River

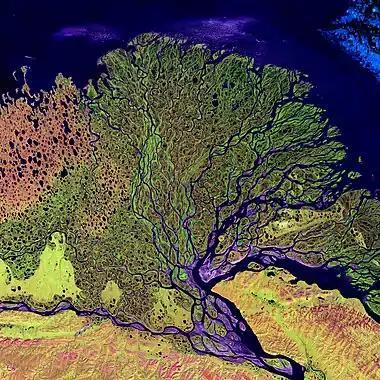
The delta of the Lena River in Russia is formed from the river's sediment.

A river in a permeable area does not exhibit this behavior and may even have raised banks due to sediment. Rivers also change their landscape through their transportation of sediment, often known as alluvium when applied specifically to rivers. This debris comes from erosion performed by the rivers themselves, debris swept into rivers by rainfall, as well as erosion caused by the slow movement of glaciers. The sand in deserts and the sediment that forms bar islands is from rivers. The particle size of the debris is gradually sorted by the river, with heavier particles like rocks sinking to the bottom, and finer particles like sand or silt carried further downriver. This sediment may be deposited in river valleys or carried to the sea.